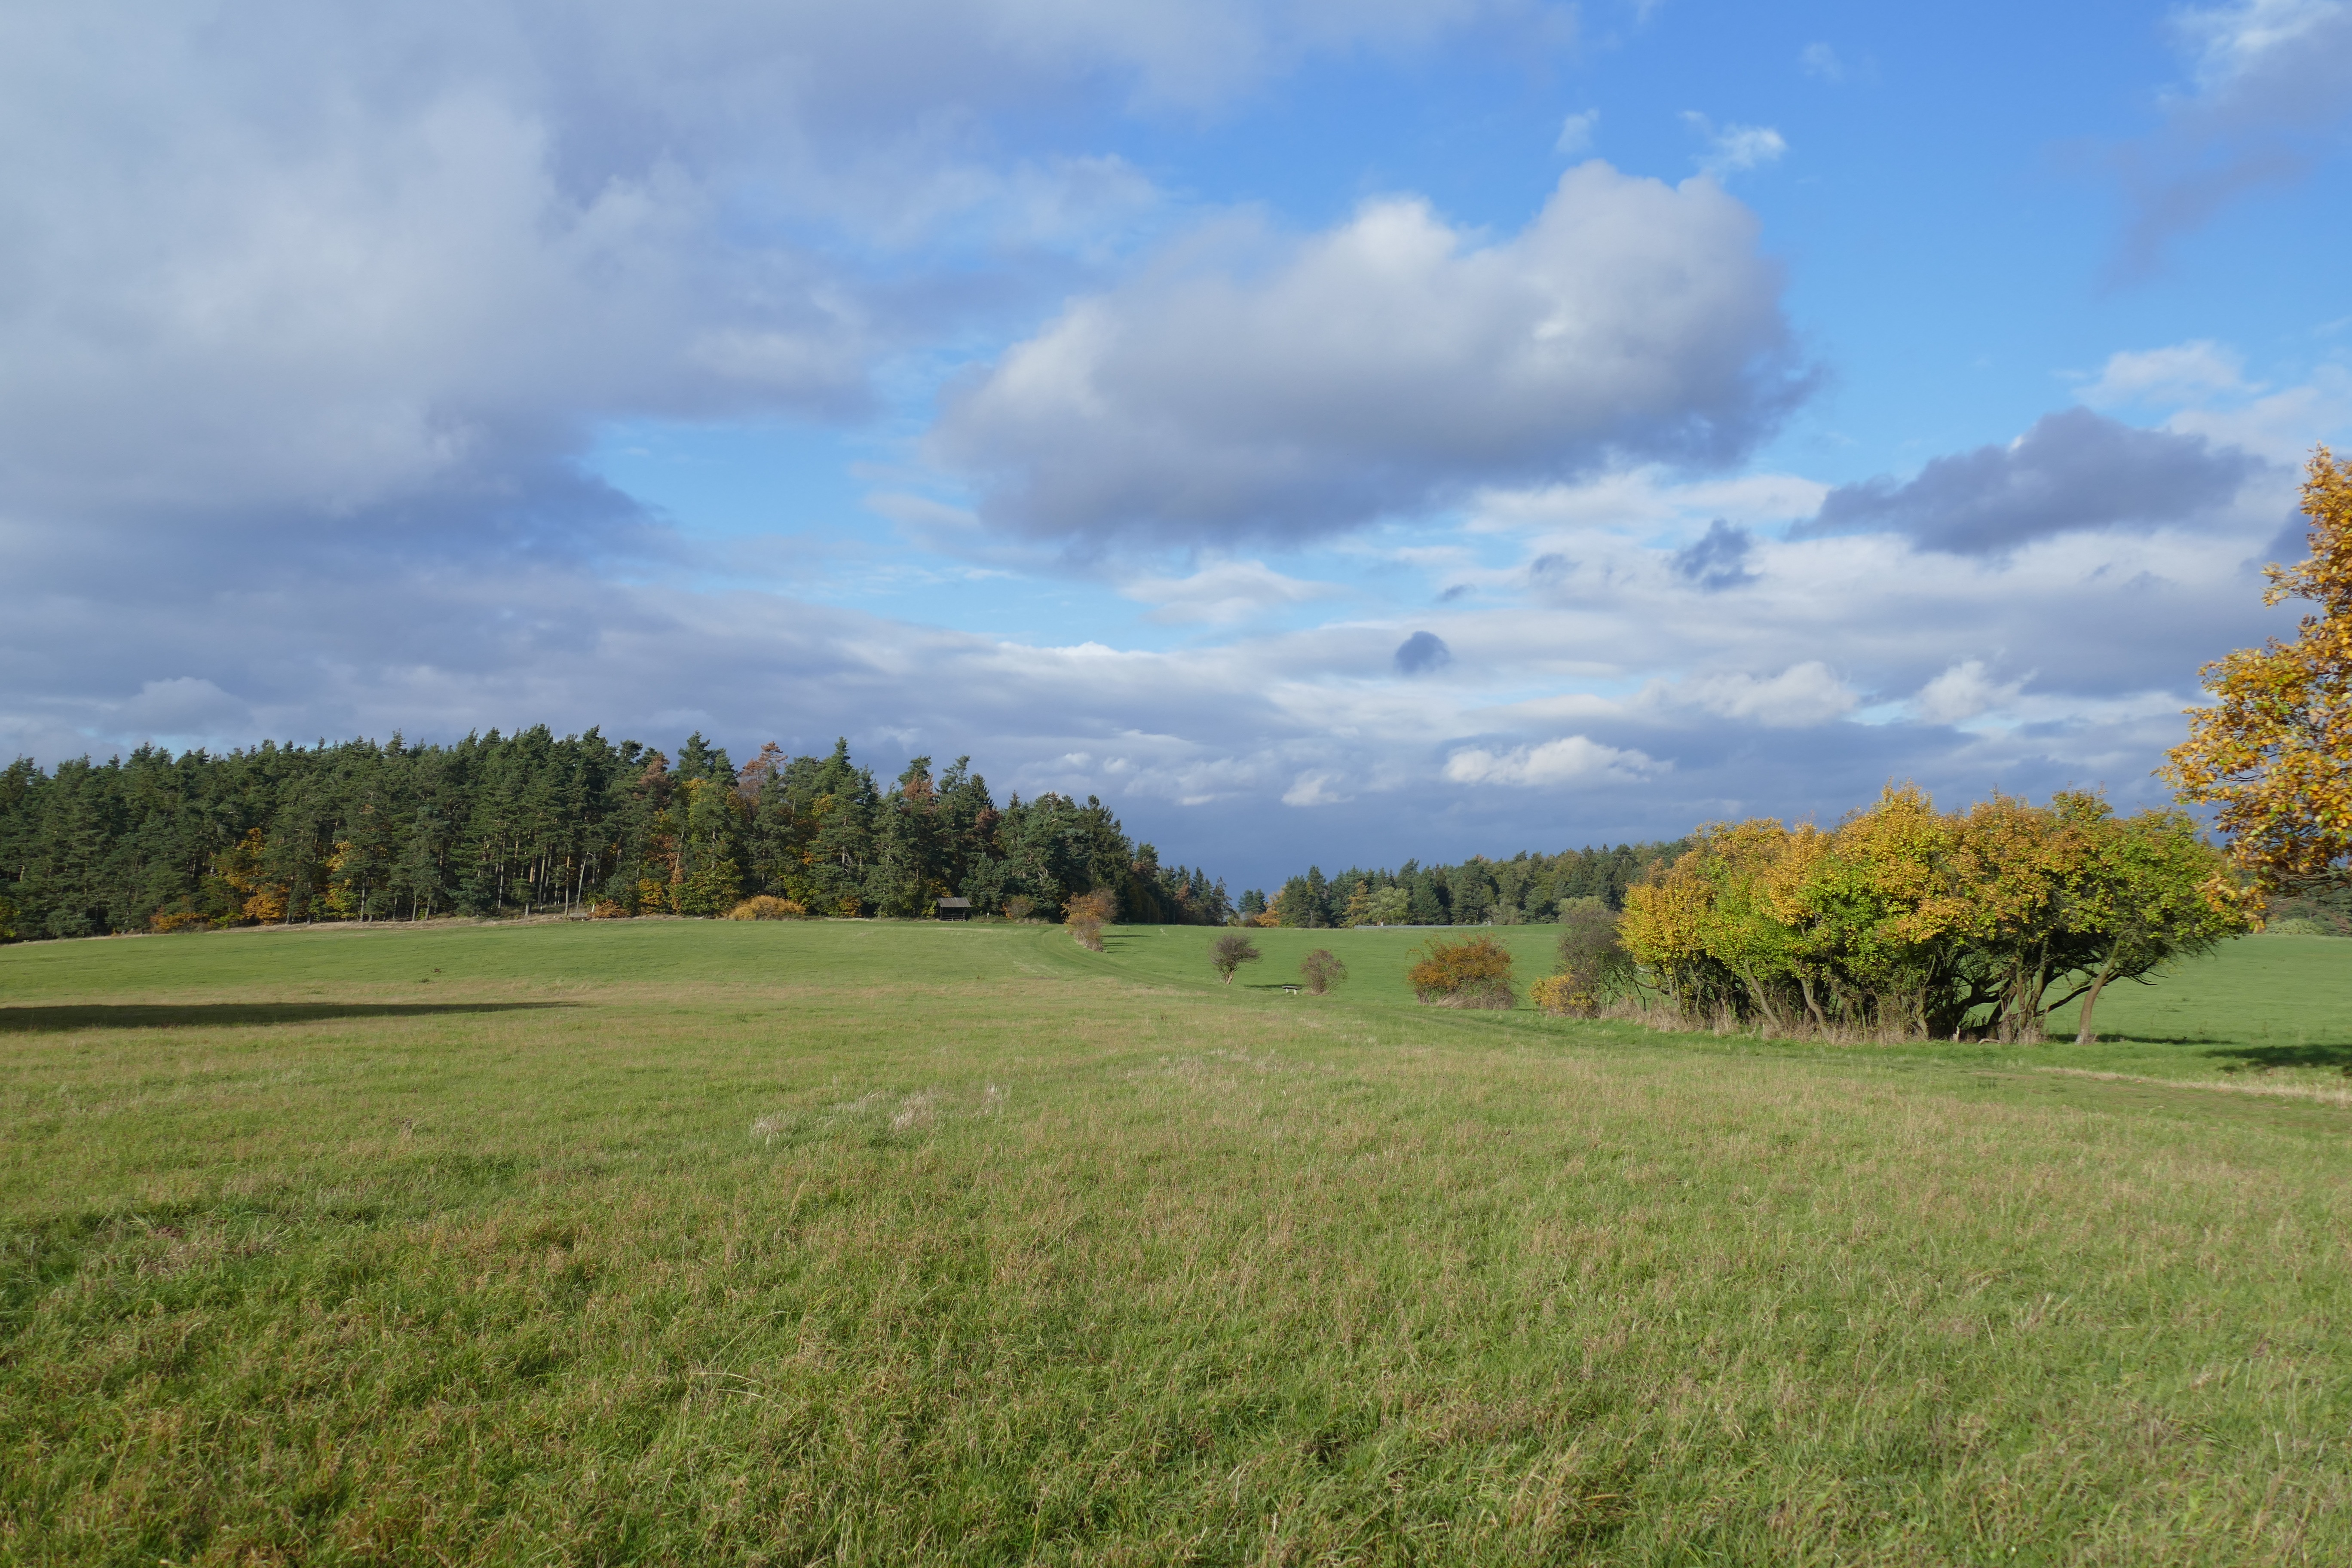
landscape, tree, forest, grass, horizon, mountain, cloud, sky, field, farm, lawn, meadow, prairie, hill, view, green, pasture, autumn, blue, agriculture, plain, golf course, clouds, grassland, vision, overview, plateau, habitat, ecosystem, deciduous trees, steppe, rural area, cloudiness, point of view, natural environment, geographical feature, grass family, land lot